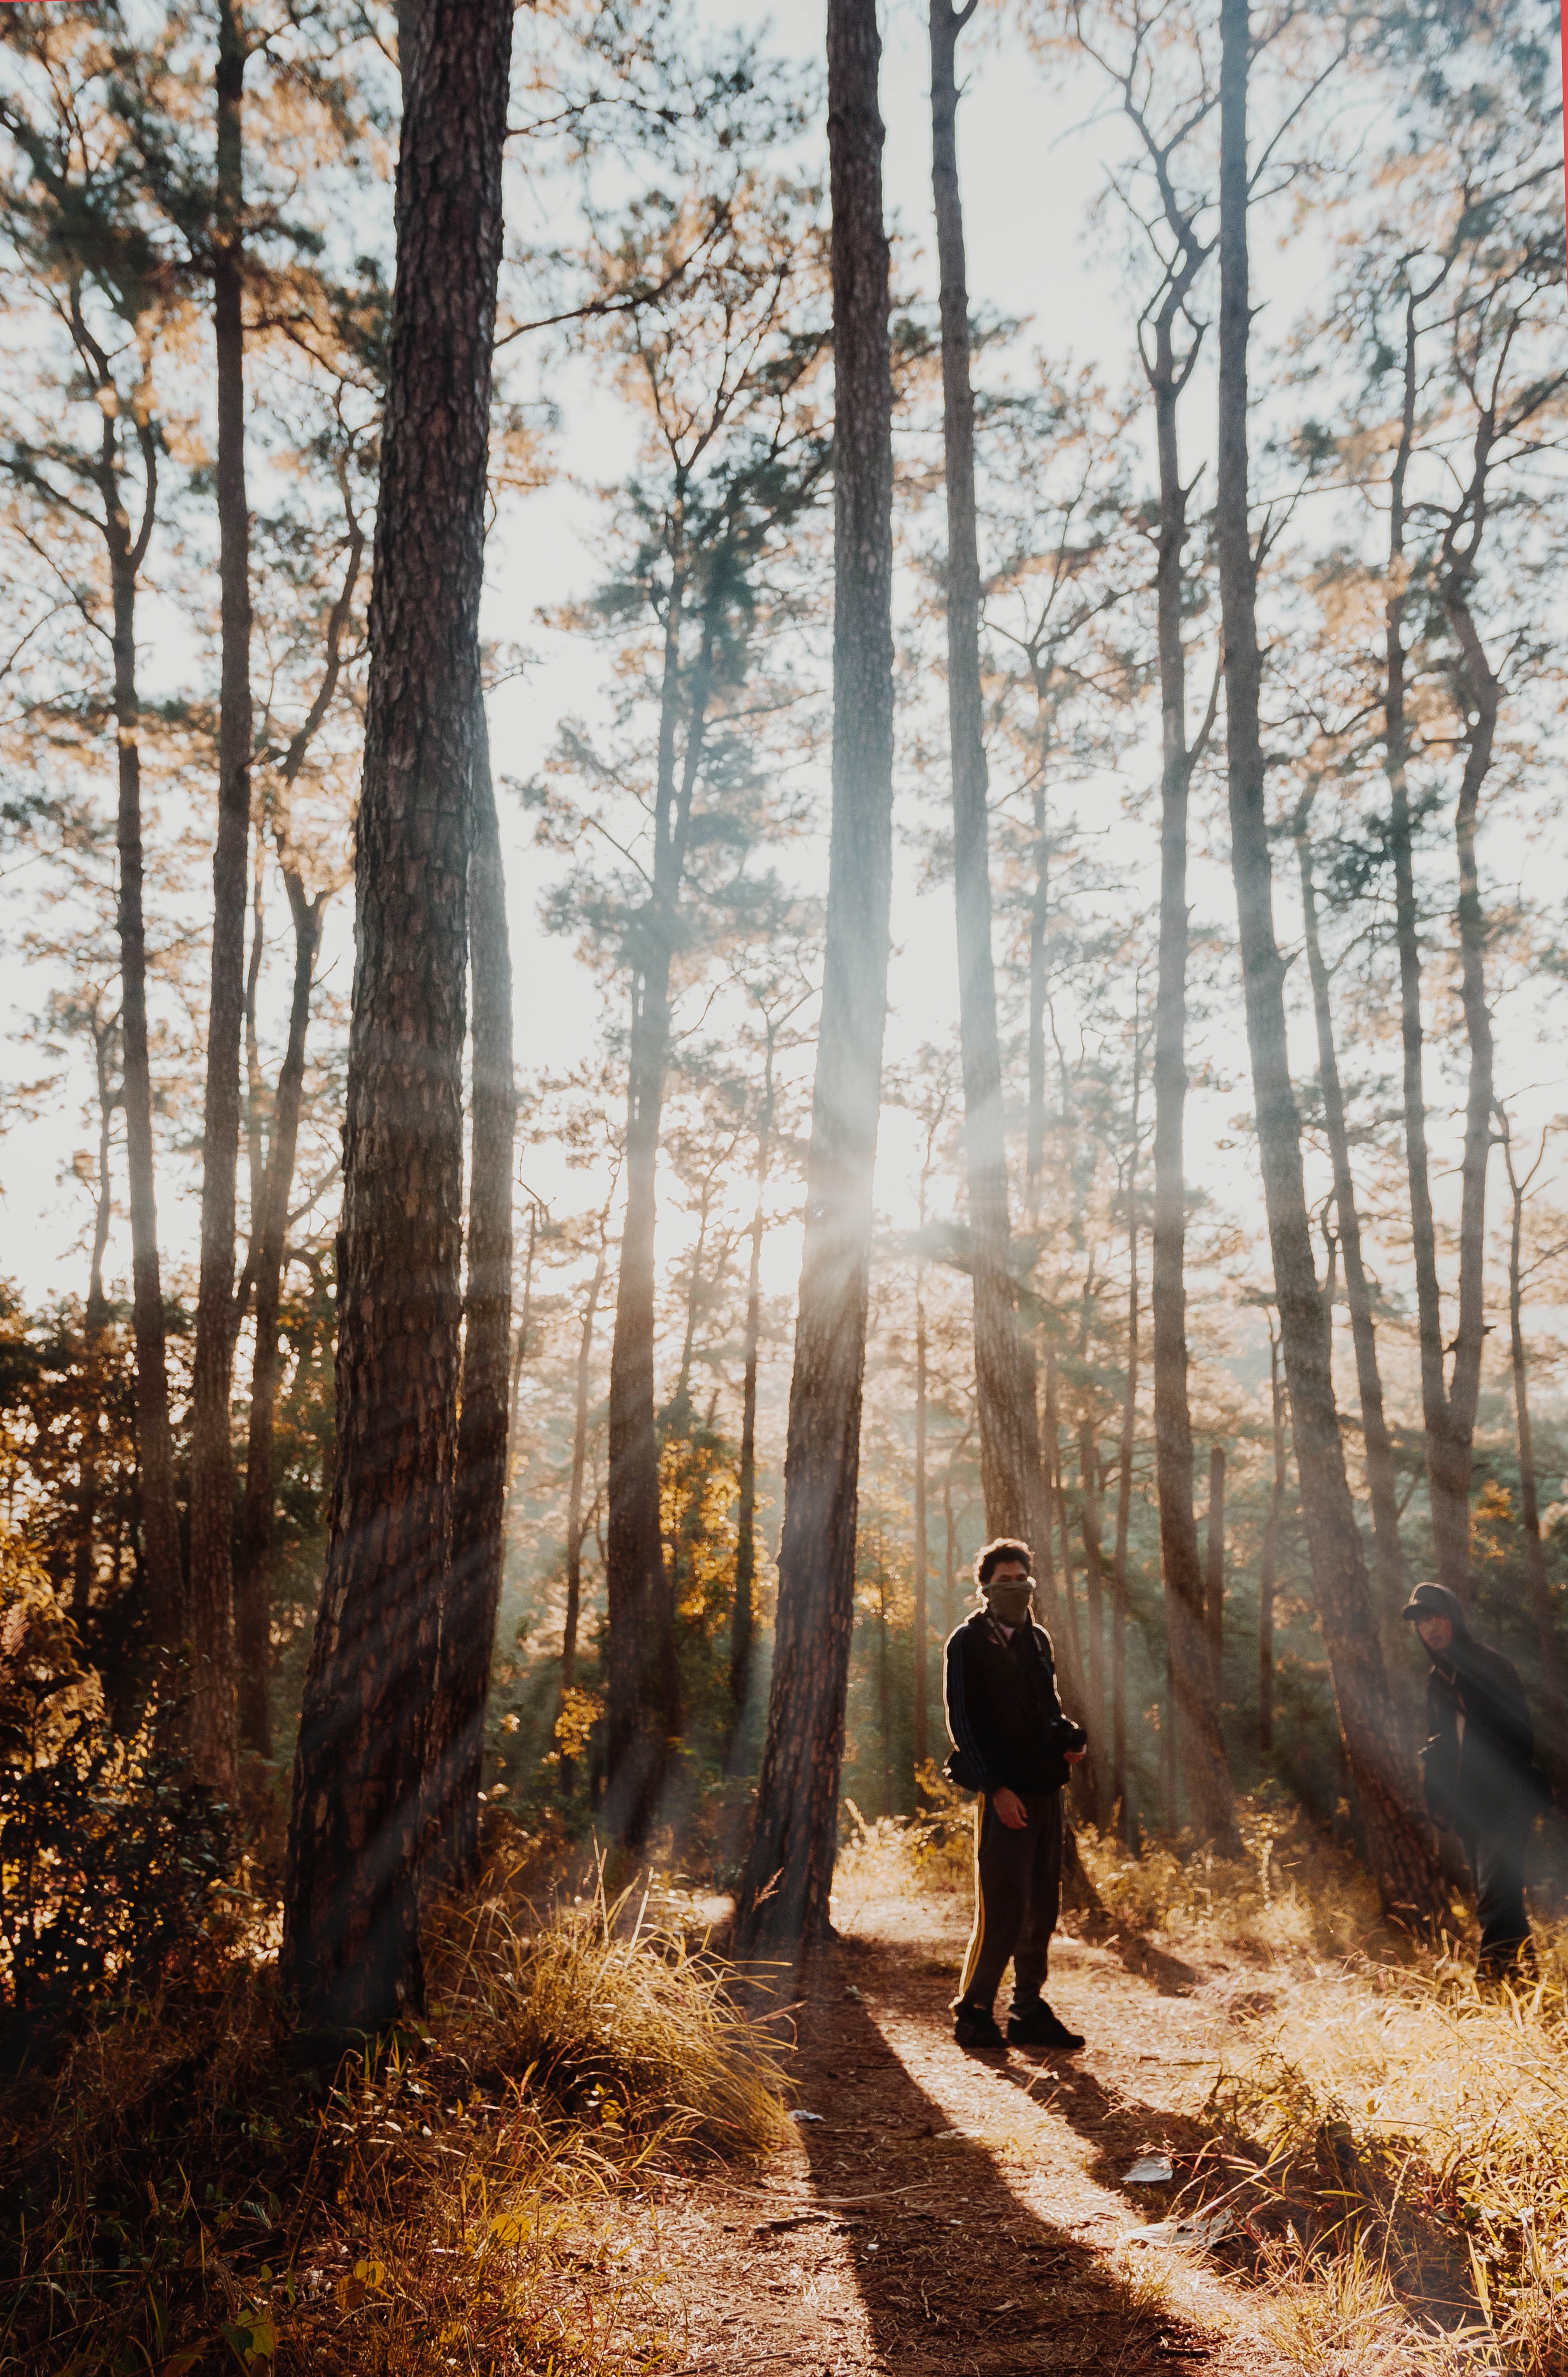
tree, nature, forest, wilderness, winter, trail, sunlight, autumn, season, woodland, habitat, ecosystem, natural environment, atmospheric phenomenon, woody plant